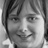
Emotion: happy